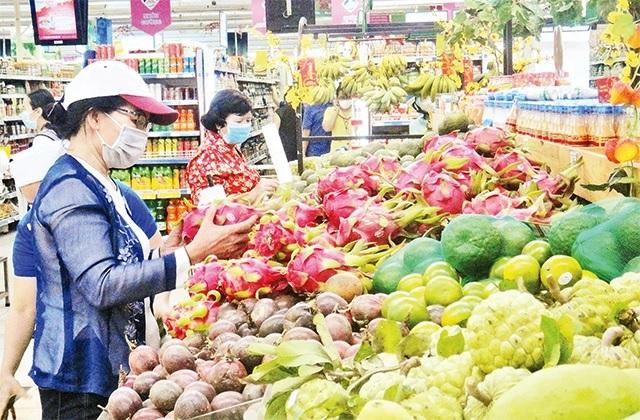
có hai người phụ nữ đang đứng lựa trái cây bên quầy